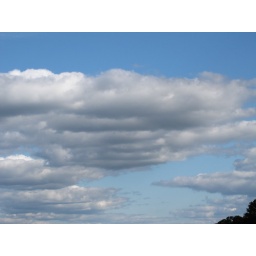
The clouds over my grandmother's house in Cadillac, MI.